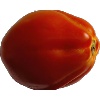
Label: Tomato 1